Floris Historic District

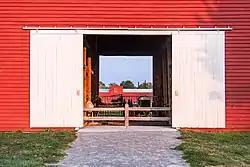
Kidwell Farm

Floris Historic District is a historic district that is listed on the U.S. National Register of Historic Places (NRHP).